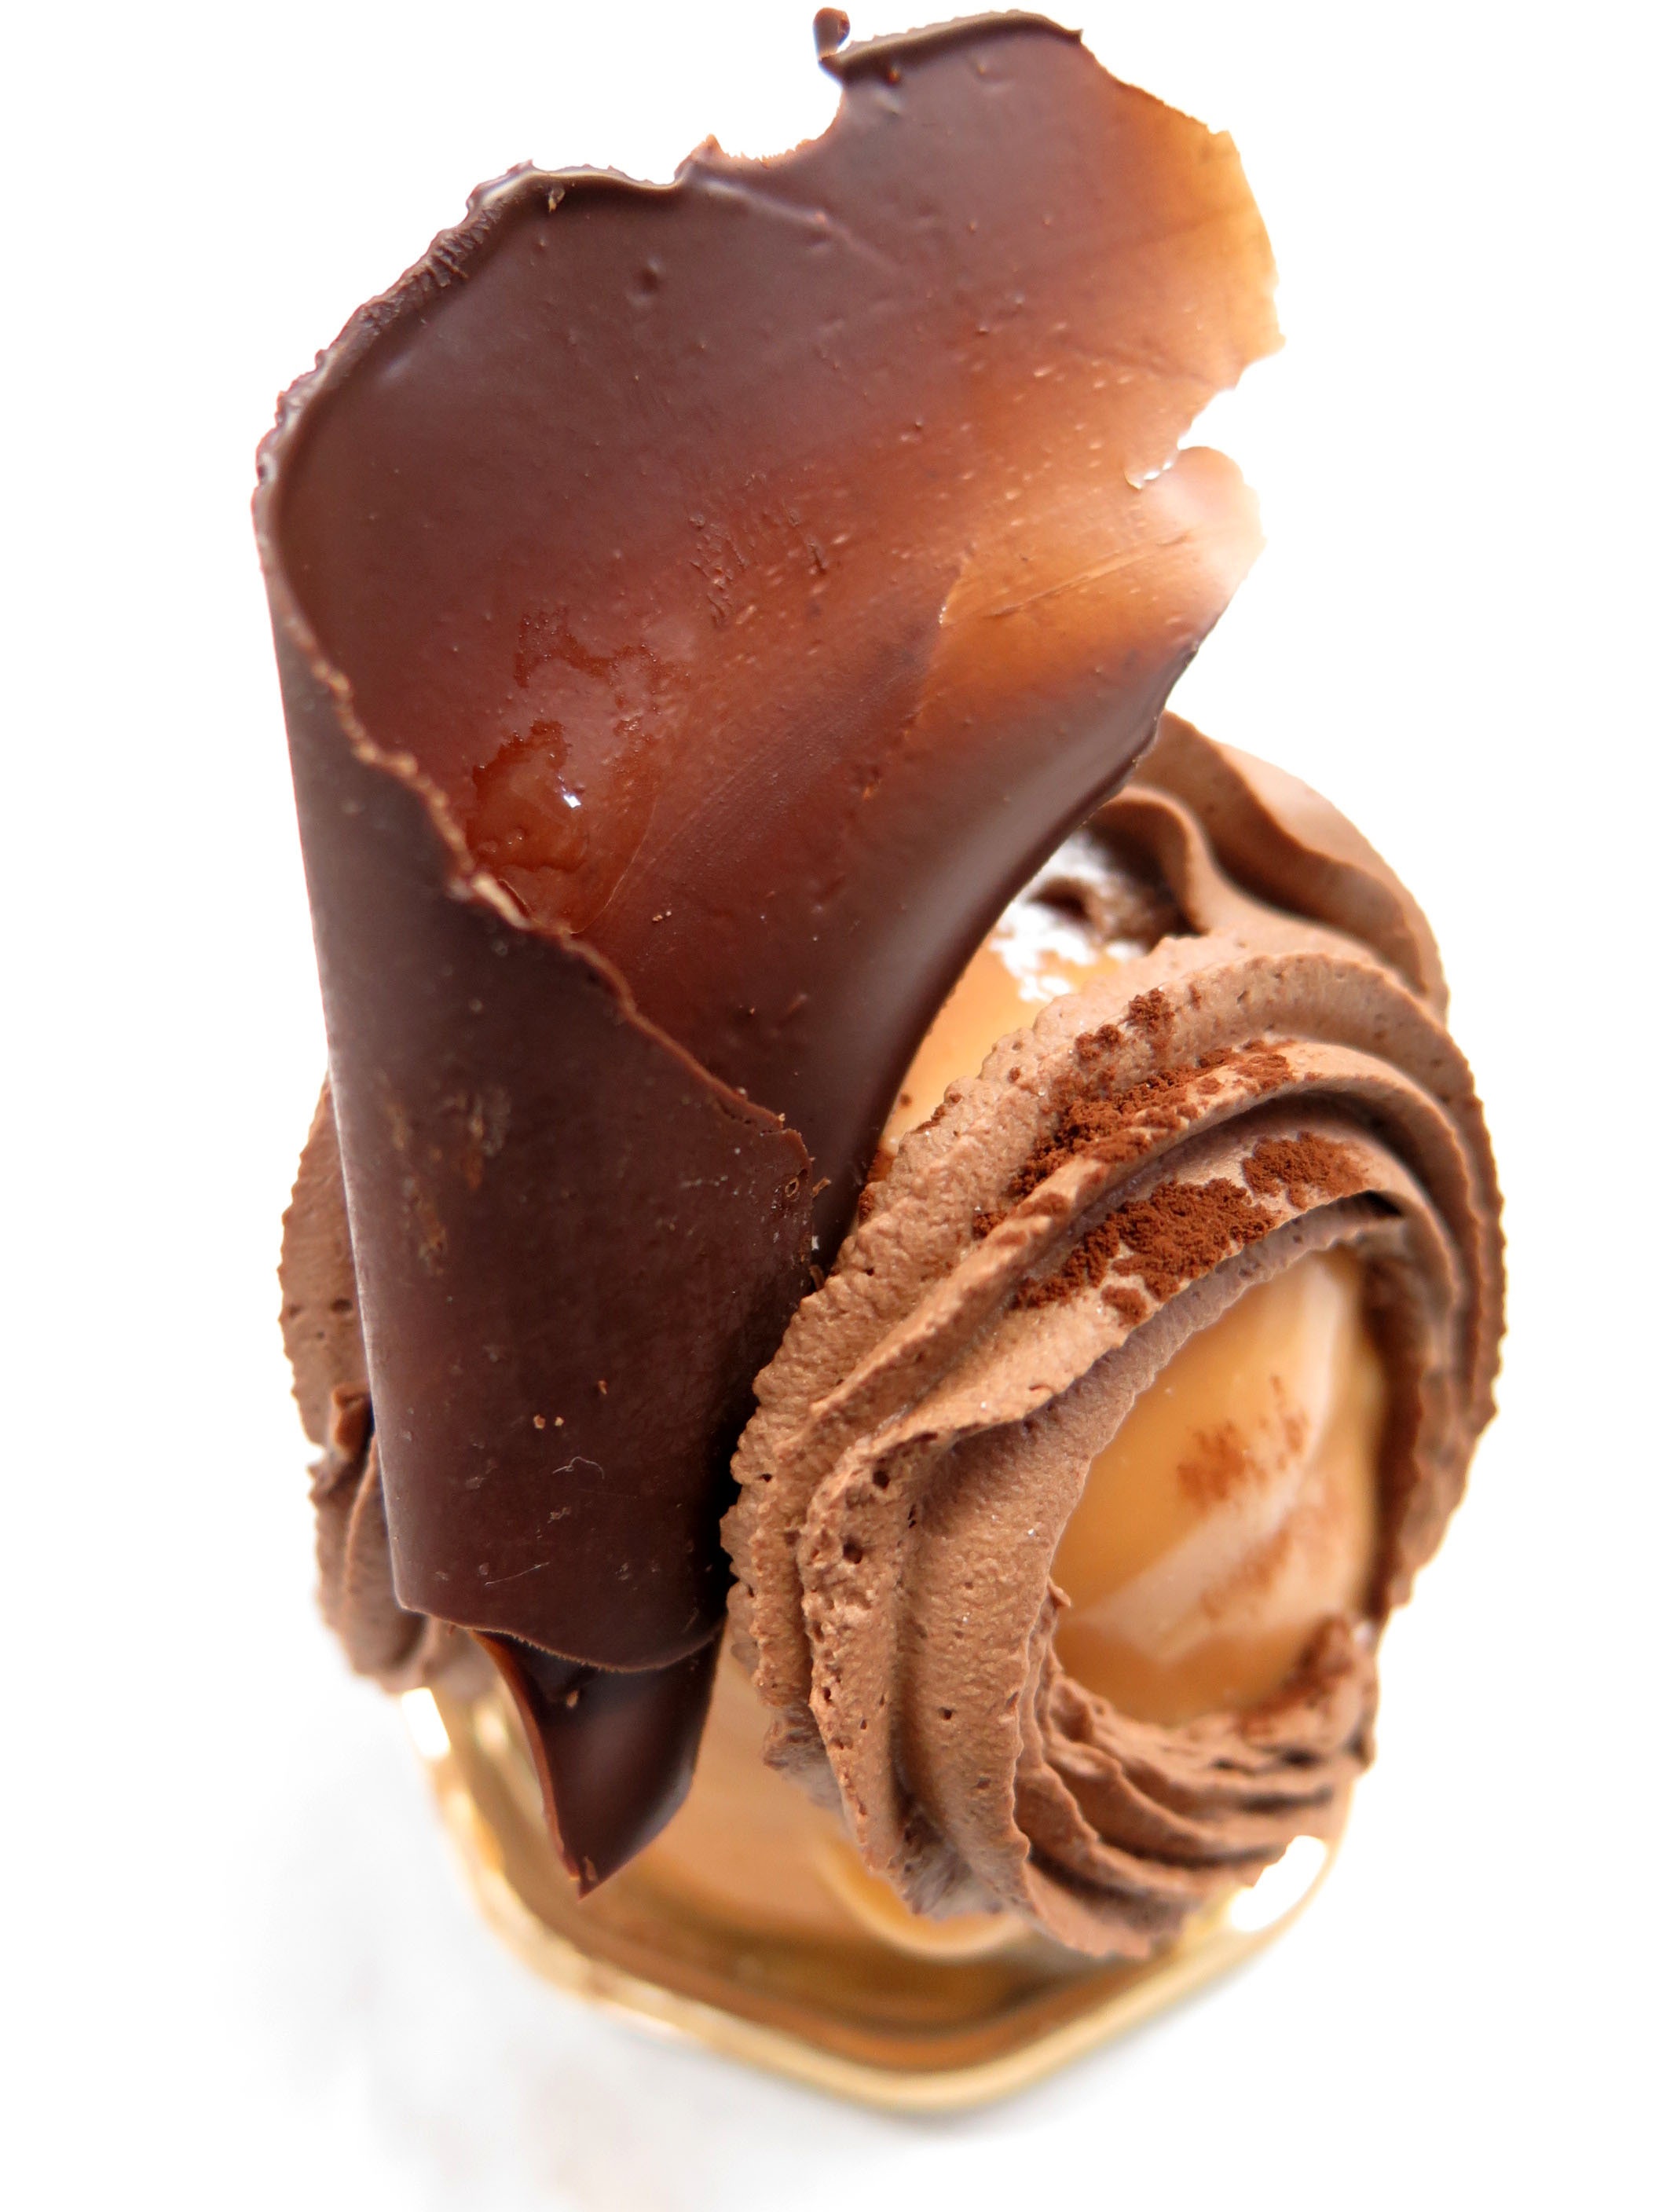
fruit, sweet, food, produce, autumn, chocolate, ice cream, dessert, delicious, cake, cheese, chocolate cake, sugar, icing, candy, confectionery, flavor, praline, suites, france confectionery, cheese cake, chocolate ice cream, ganache, chocolate truffle